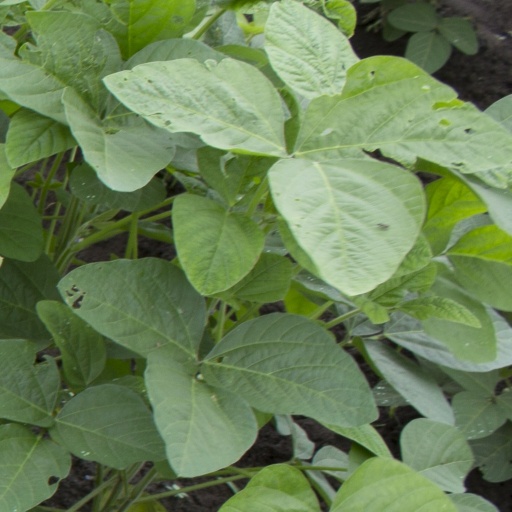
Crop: soybean